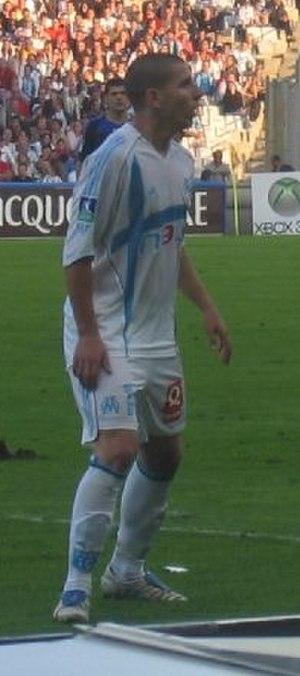
Sergio Contreras Pardo, dit Koke, est un footballeur espagnol né le 27 avril 1983 à Malaga. Il évolue au poste d'attaquant.